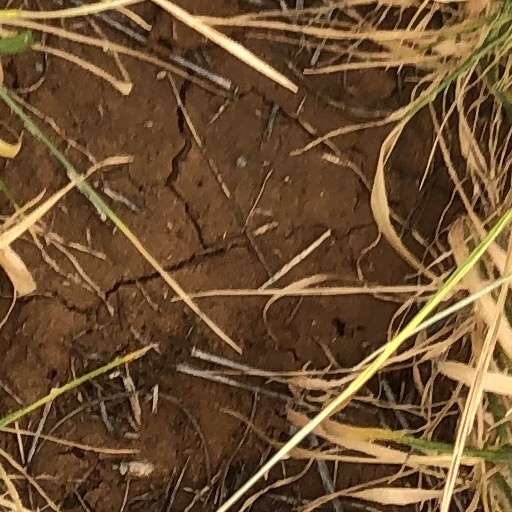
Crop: wheat